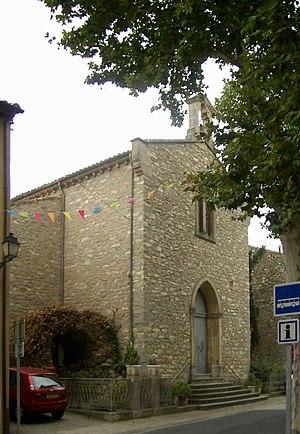
L'église Saint-Saturnin à Villeneuve-les-Corbières
Villeneuve-les-Corbières est une commune rurale française, située dans le département de l'Aude en région Occitanie.